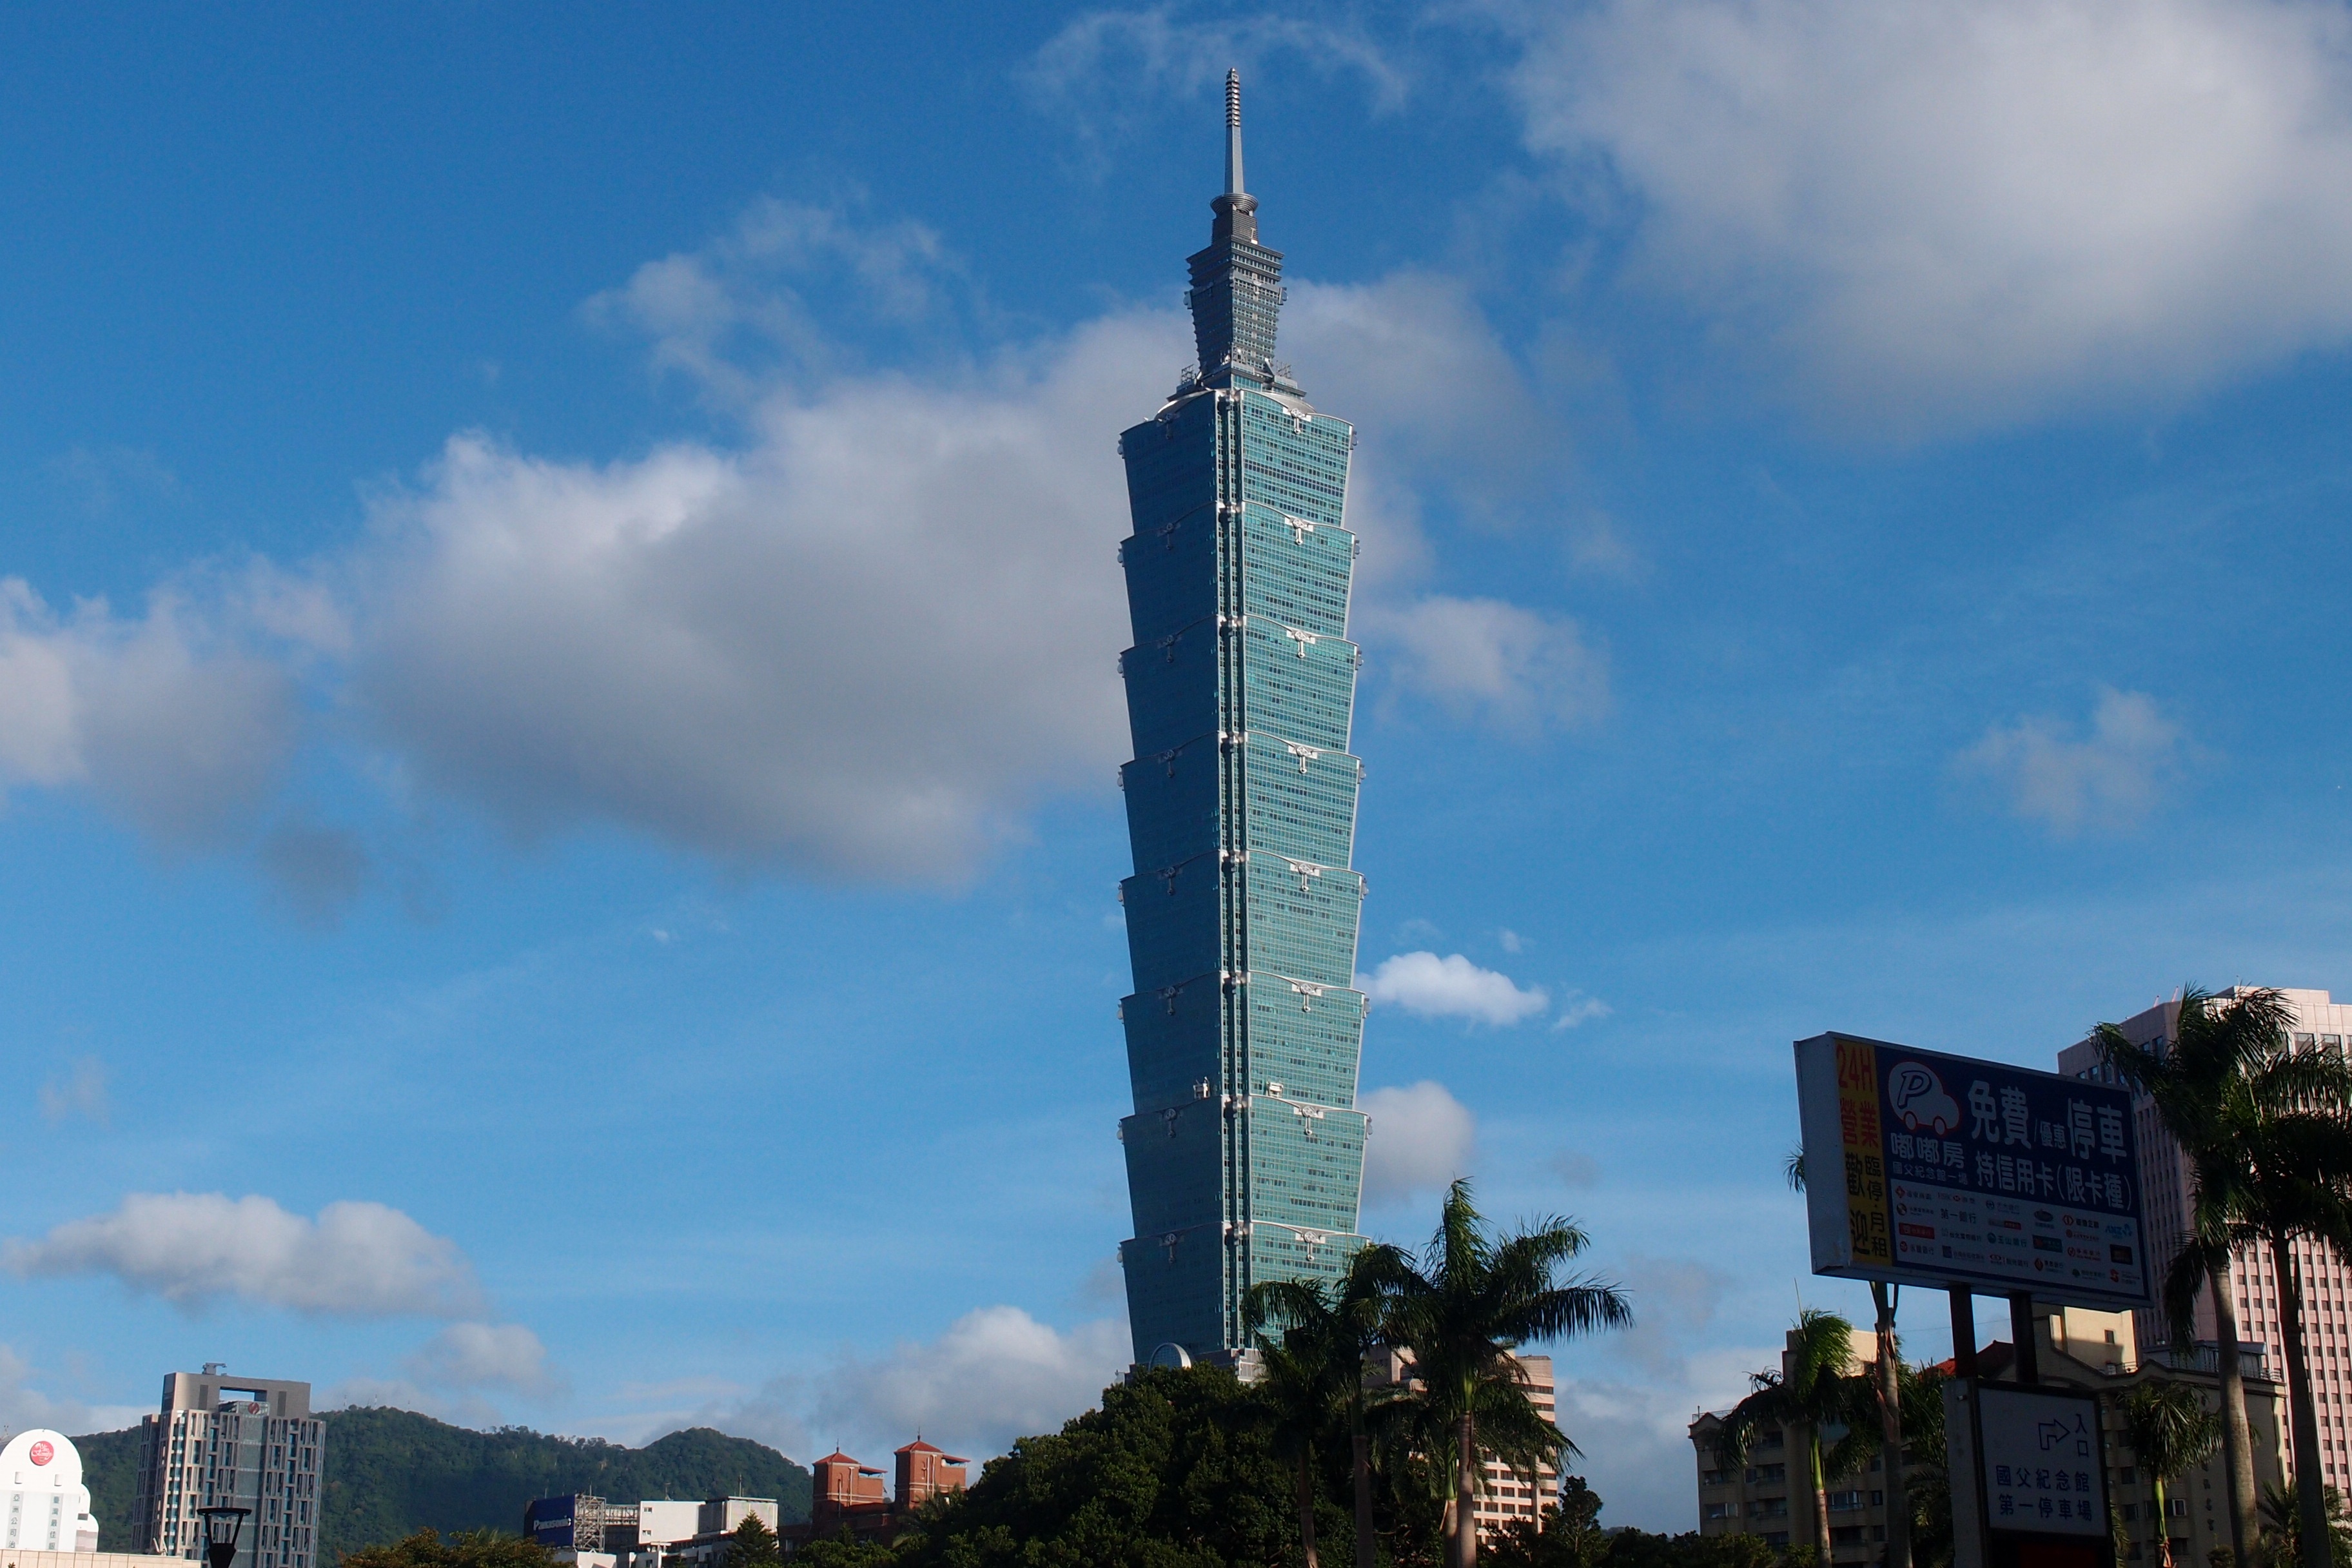
sky, building, skyscraper, tower, landmark, tower block, spire, steeple, 101 building